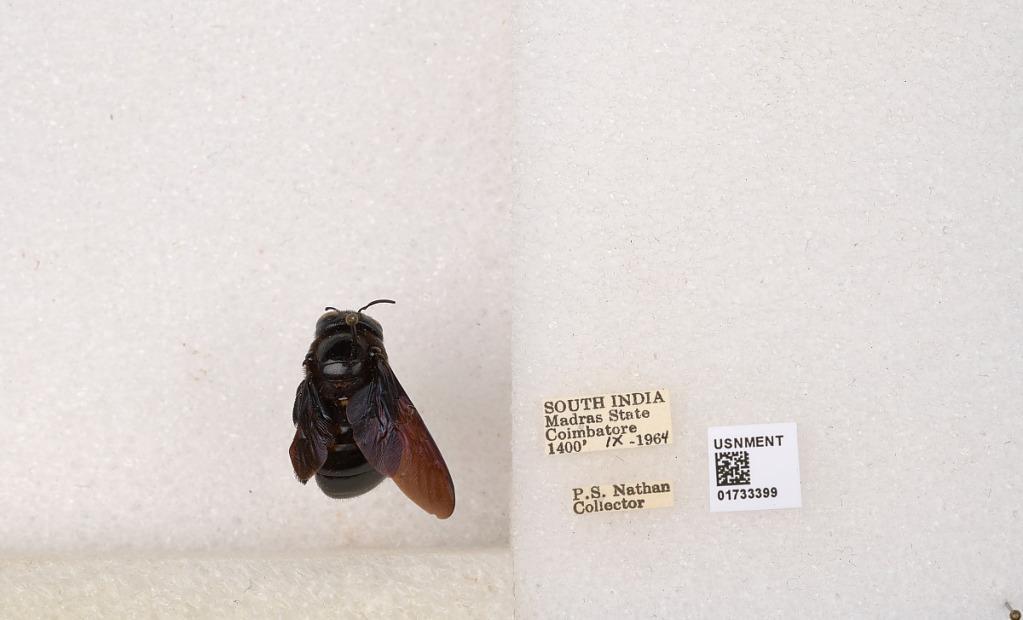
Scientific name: Xylocopa (Ctenoxylocopa) fenestrata (Fabricius)
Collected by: P. Nathan
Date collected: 1964-9-1
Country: India
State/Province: Tamil Nadu
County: Coimbatore
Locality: Coimbatore